List of mammals of Guatemala

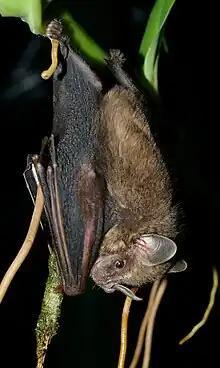
Pygmy fruit-eating bat

The lagomorphs comprise two families, Leporidae (hares and rabbits), and Ochotonidae (pikas). Though they can resemble rodents, and were classified as a superfamily in that order until the early 20th century, they have since been considered a separate order. They differ from rodents in a number of physical characteristics, such as having four incisors in the upper jaw rather than two.